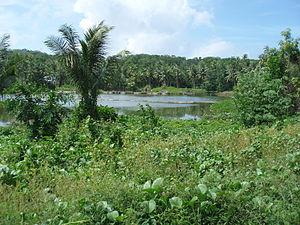
La lagune Buada, en anglais Buada Lagoon, est le plus grand et le seul véritable lac de Nauru, une petite république indépendante d'Océanie constituée d'une île très plate de 21,3 km² de superficie. Le lac est situé dans le district de Buada d'où il tire son nom. Ce n'est pas une lagune à proprement parler dans le sens où le lac n'est pas en communication avec la mer mais où ses eaux sont légèrement saumâtres.